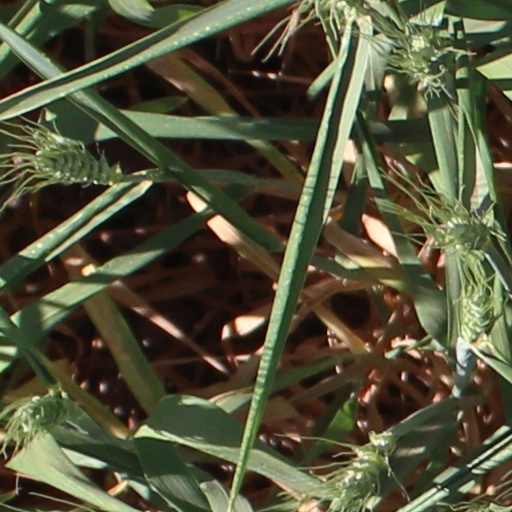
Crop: wheat